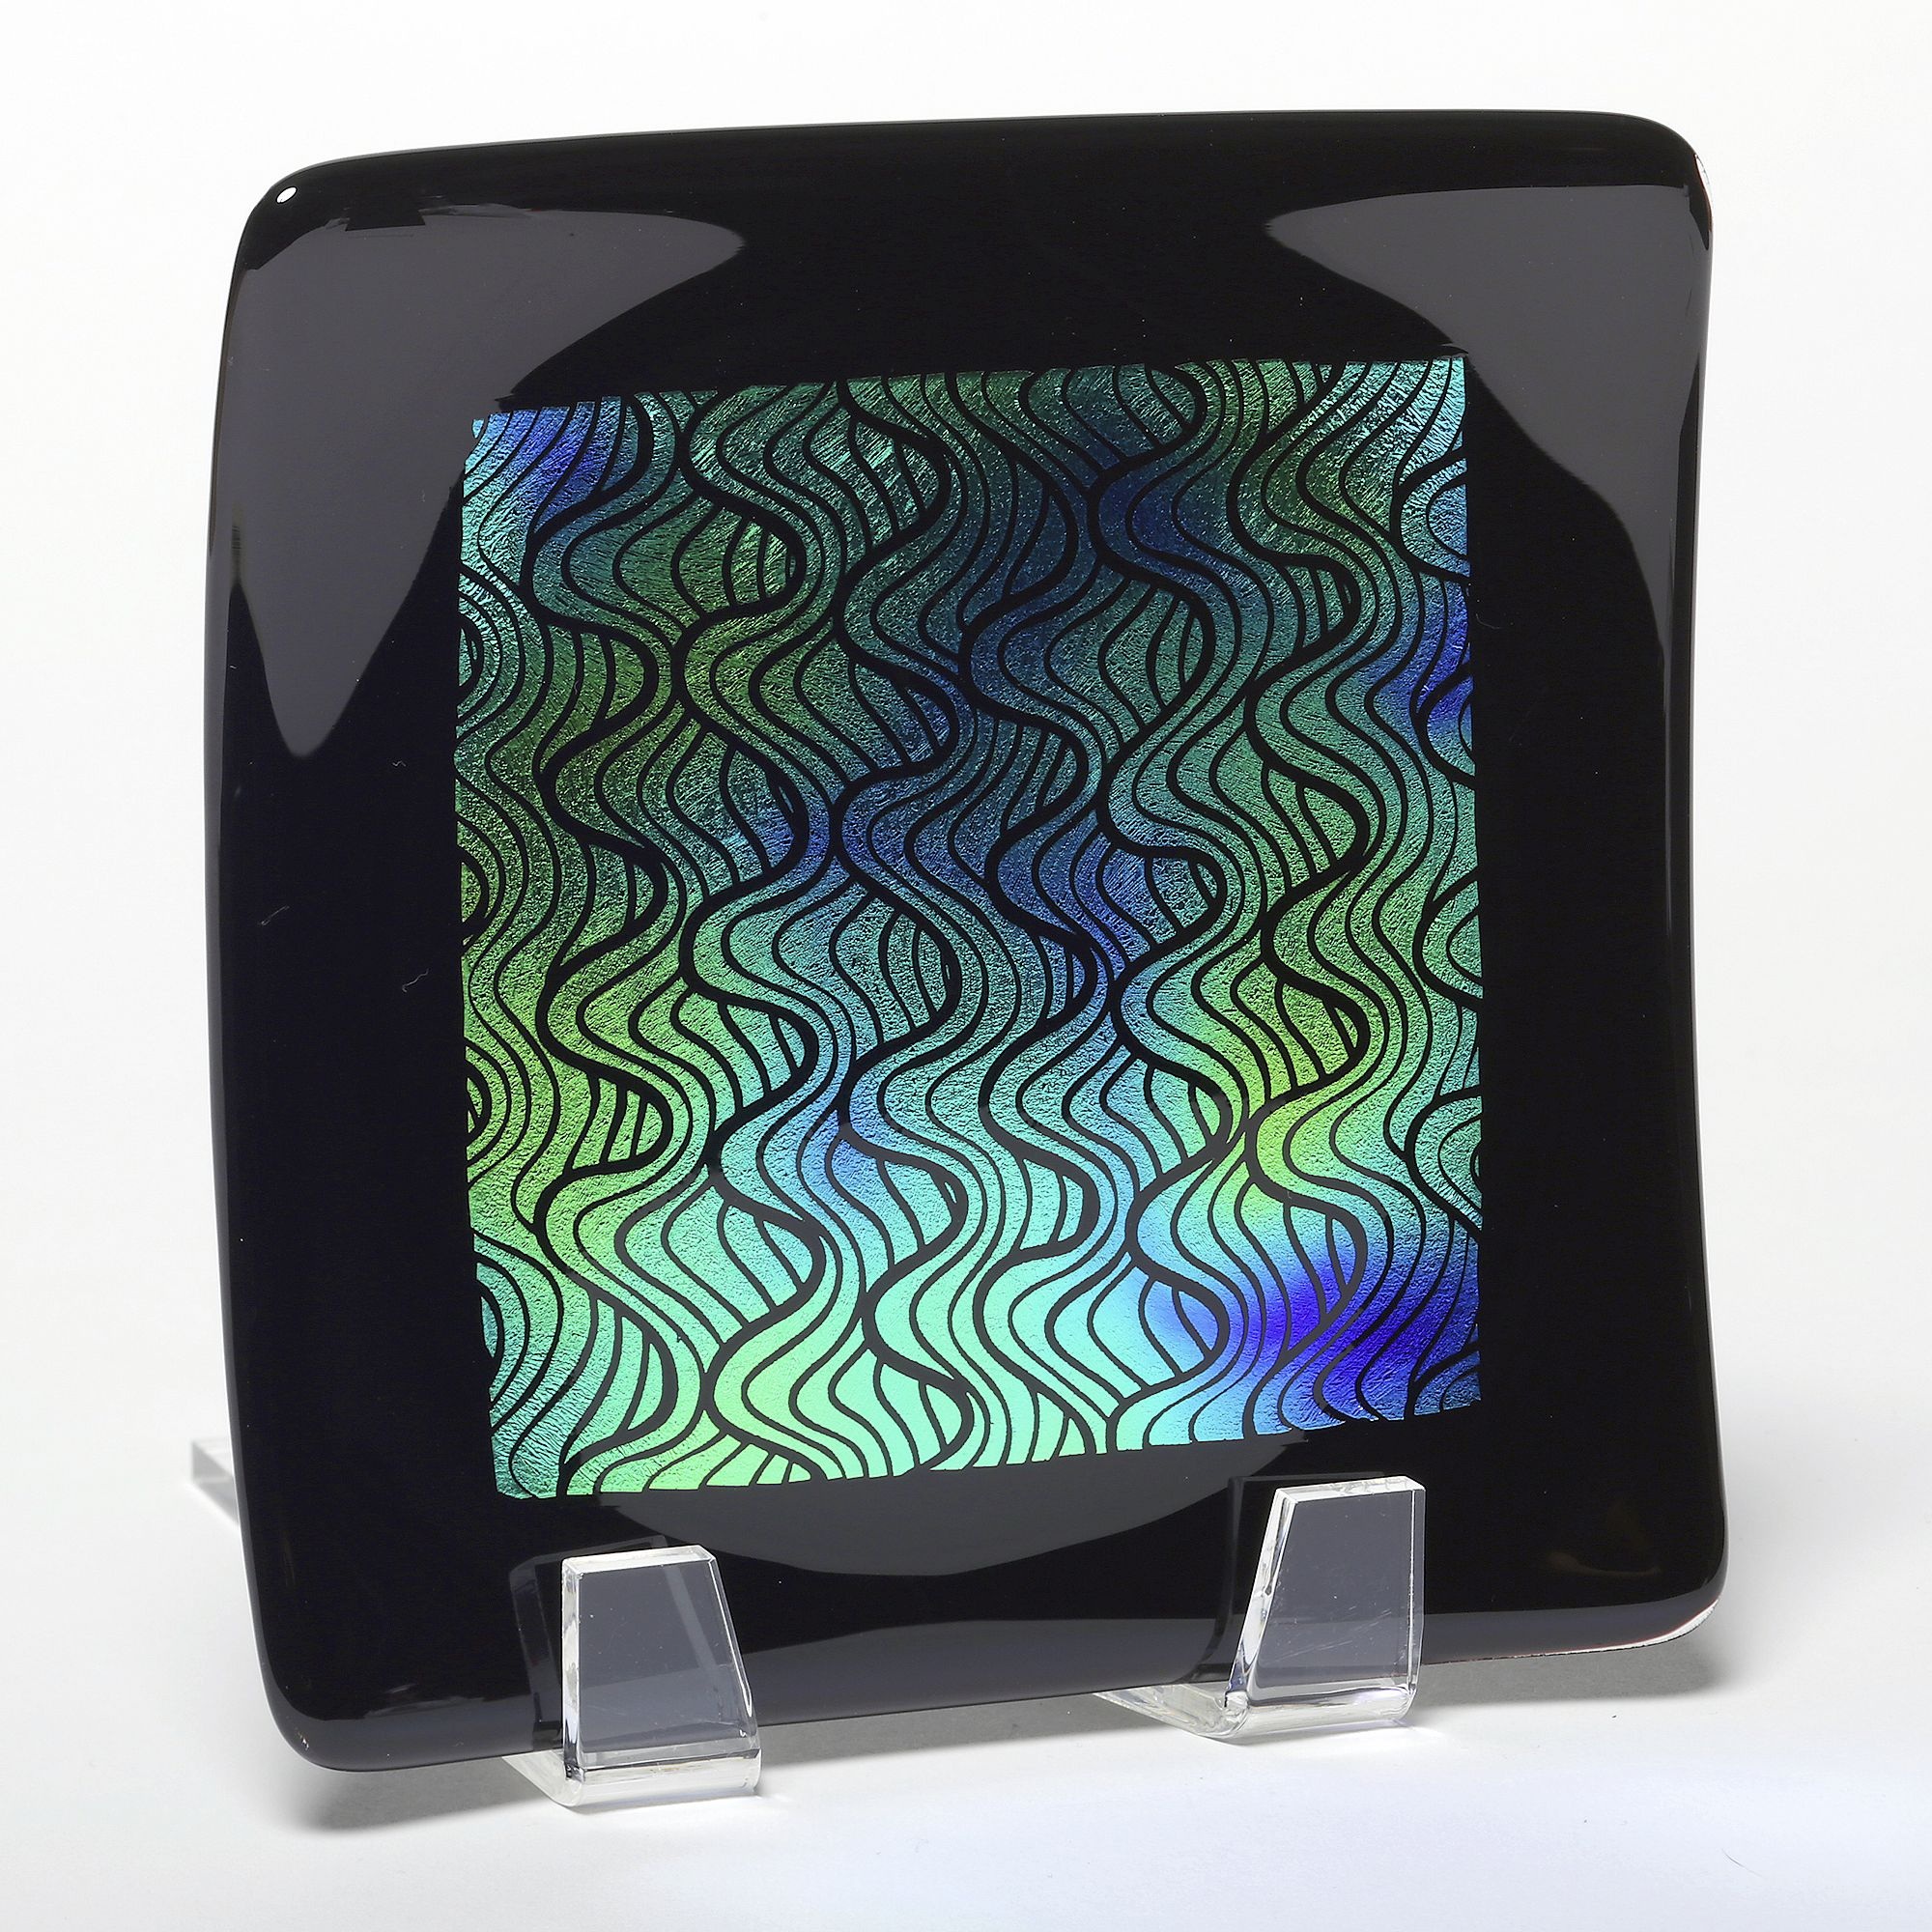
technology, glass, plate, gadget, blue, black, art, electronics, bright, multimedia, iridescent, fashion accessory, homedecor